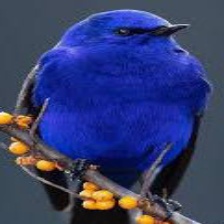
Species: GRANDALA
Scientific name: GRANDALA COELICOLOR